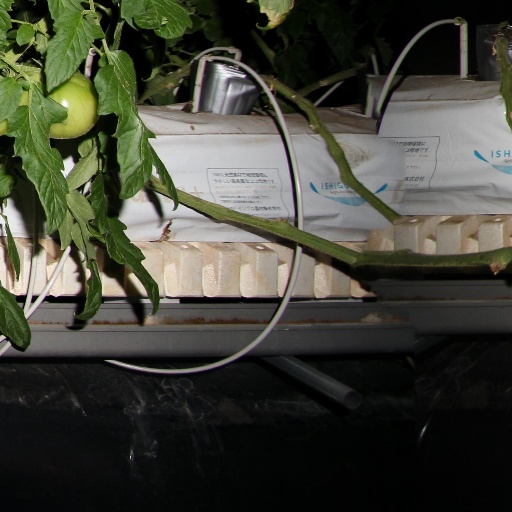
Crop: tomato